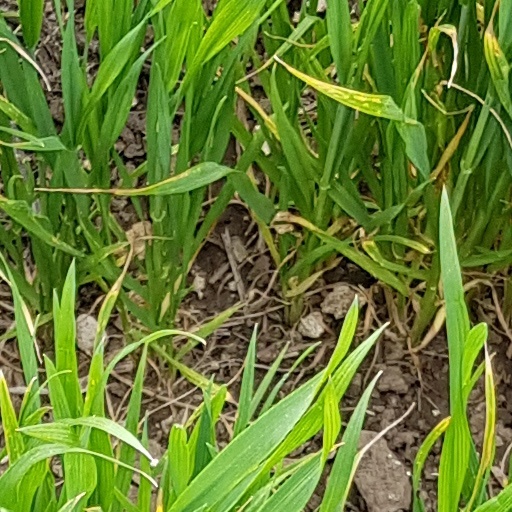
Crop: wheat